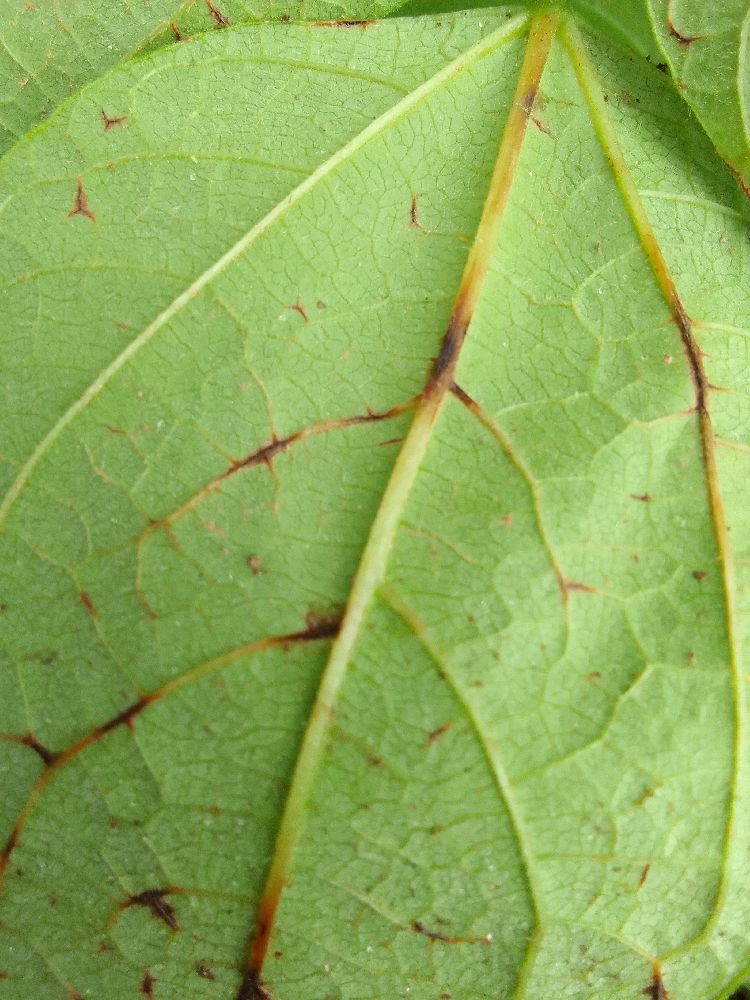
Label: anthracnose